Effects of Hurricane Dorian in the Carolinas

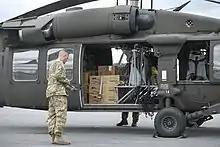
The North Carolina National Guard loading supplies on a helicopter in advance of Hurricane Dorian

In advance of Dorian, the National Weather Service warned against dangerous rip currents along the shoreline. On August 30, Governor Roy Cooper declared a state of emergency for all of North Carolina. He later requested a federal disaster declaration, which was promptly approved. The governor's office activated the North Carolina Disaster Relief fund to accept donations that would assist the statewide response. Governor Cooper's emergency declaration was matched with more than two dozen state of emergencies at the county level. In advance of the storm, nearly 400,000 residents were put under mandatory evacuations, as they were issued across Dare County, the Outer Banks communities of Corolla and Carova, Carolina Beach, Kure Beach, Wrightsville Beach, Figure Eight Island, and all barrier islands offshore. Officials in Hyde County airlifted residents to shelter. Several people were charged with class two misdemeanors after failing to comply with the evacuation orders in Wrightsville Beach. Less restrictive voluntary evacuations were laid in place for the low-lying areas of Oak Island and the rest of New Hanover County, in addition to the communities of Beaufort, Atlantic Beach, Cape Carteret, and Boiling Springs Lake. Duke University would subsequently evacuate their Marine Lab students from Beaufort, while the bridge to Wrightsville Beach would later close on September 4. In Morehead City, boat owners docked their boats. On Bald Head Island, all day visitors were ordered to leave. On Ocracoke Island, only homeowners and vendors with re-entry passes were allowed on inbound ferries. Priority boarding for ferries leaving the island was suspended, and tolls were waived. The approach of Dorian marked the end of passenger ferry service for the 2019 season there. The National Park Service closed visitor centers and museums throughout the southern Outer Banks while Cape Lookout National Seashore was closed as well. A total of 900 people and 496 vehicles were evacuated off Ocracoke Island. An emergency ferry route was prepared in the case North Carolina Highway 12 was closed.